Alexandru Lahovari National College

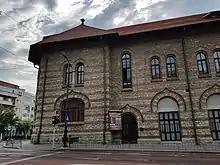
Alexandru Lahovari National College

Alexandru Lahovari National College is a high school located at 19 General Praporgescu Street, Râmnicu Vâlcea, Romania.